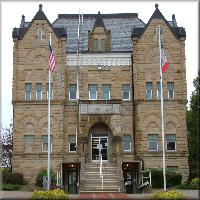
Weather: cloudy or overcast